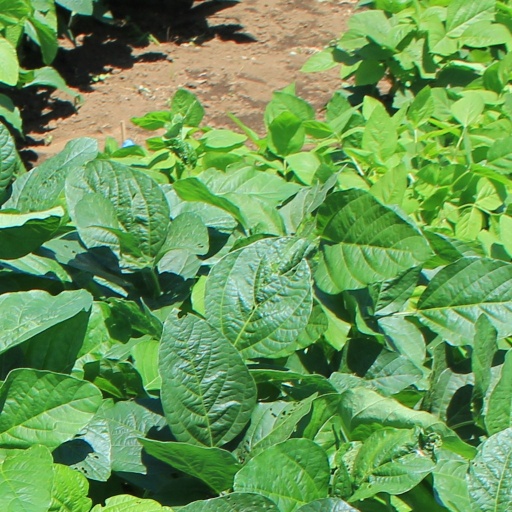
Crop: soybean